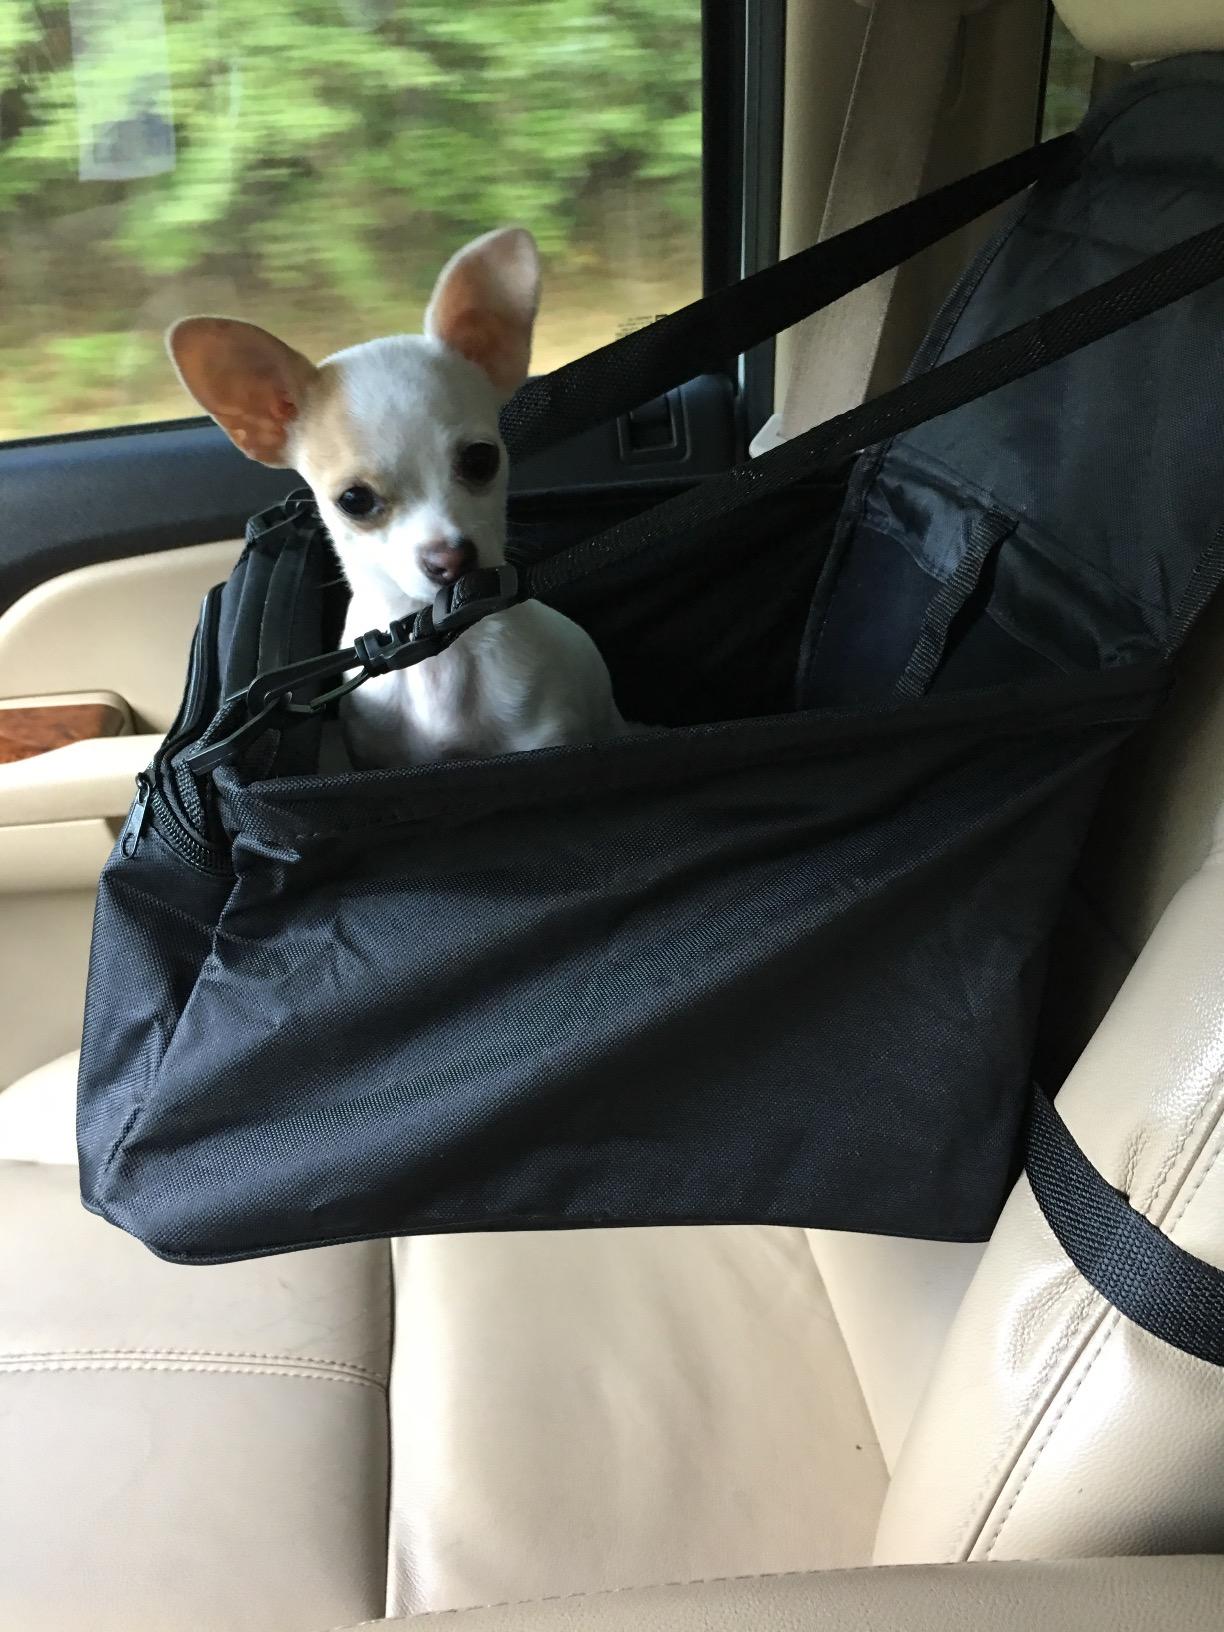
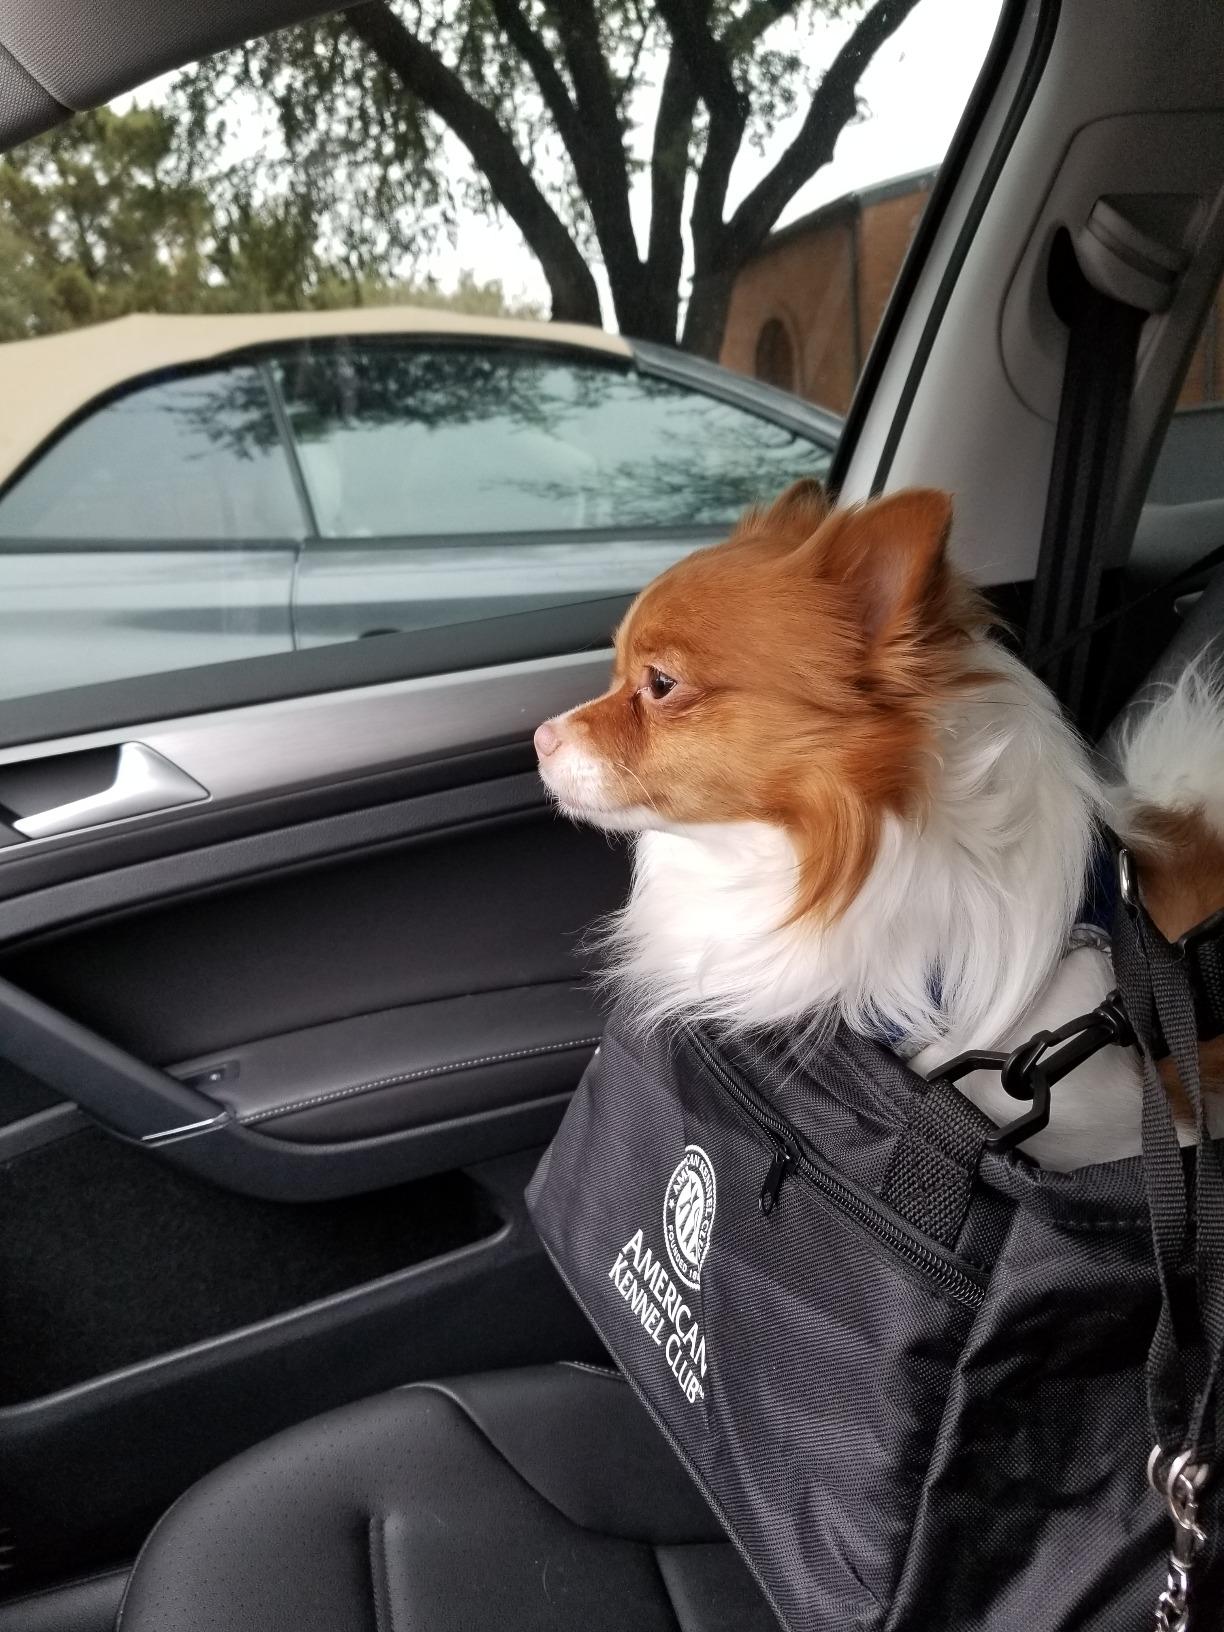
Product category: items_kennel
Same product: yes